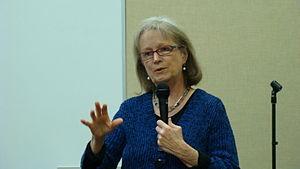
Nancy Pickard est un écrivain américaine auteure de romans policiers née le 19 septembre 1945 à Kansas City.